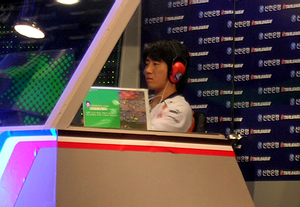
Hong Jin-ho, né le 31 octobre 1982 en Corée du Sud, également connu sous le pseudonyme de « YellOw », est un ancien joueur professionnel du jeu vidéo de stratégie en temps réel StarCraft: Brood War. Cependant le 15 juin 2011 Hong Jin-ho annonce officiellement sa retraite du monde de la compétition.